Luca Pitti

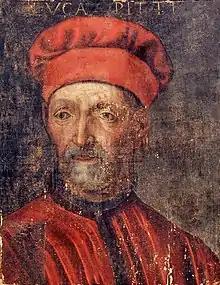
Portrait of Luca Pitti at Kursk Art Gallery

Luca Pitti (1398–1472) was a Florentine banker during the period of the republic presided over by Cosimo de' Medici. He was awarded a knighthood, and received lavish presents from both the Signory of Firenze and the Medici family as a reward for helping maintain the government during the last years of Cosimo's rule when Cosimo was too old and feeble to maintain power alone.